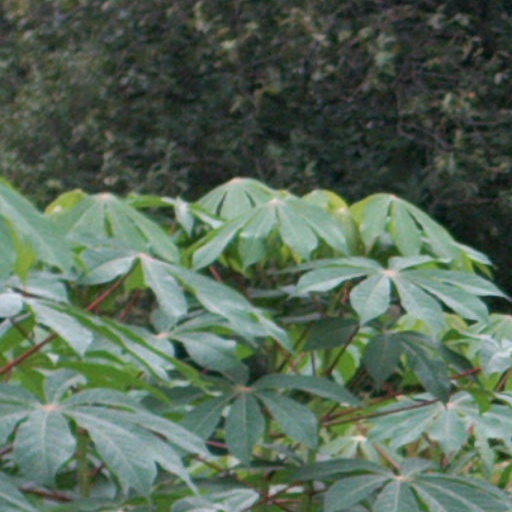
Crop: cassava